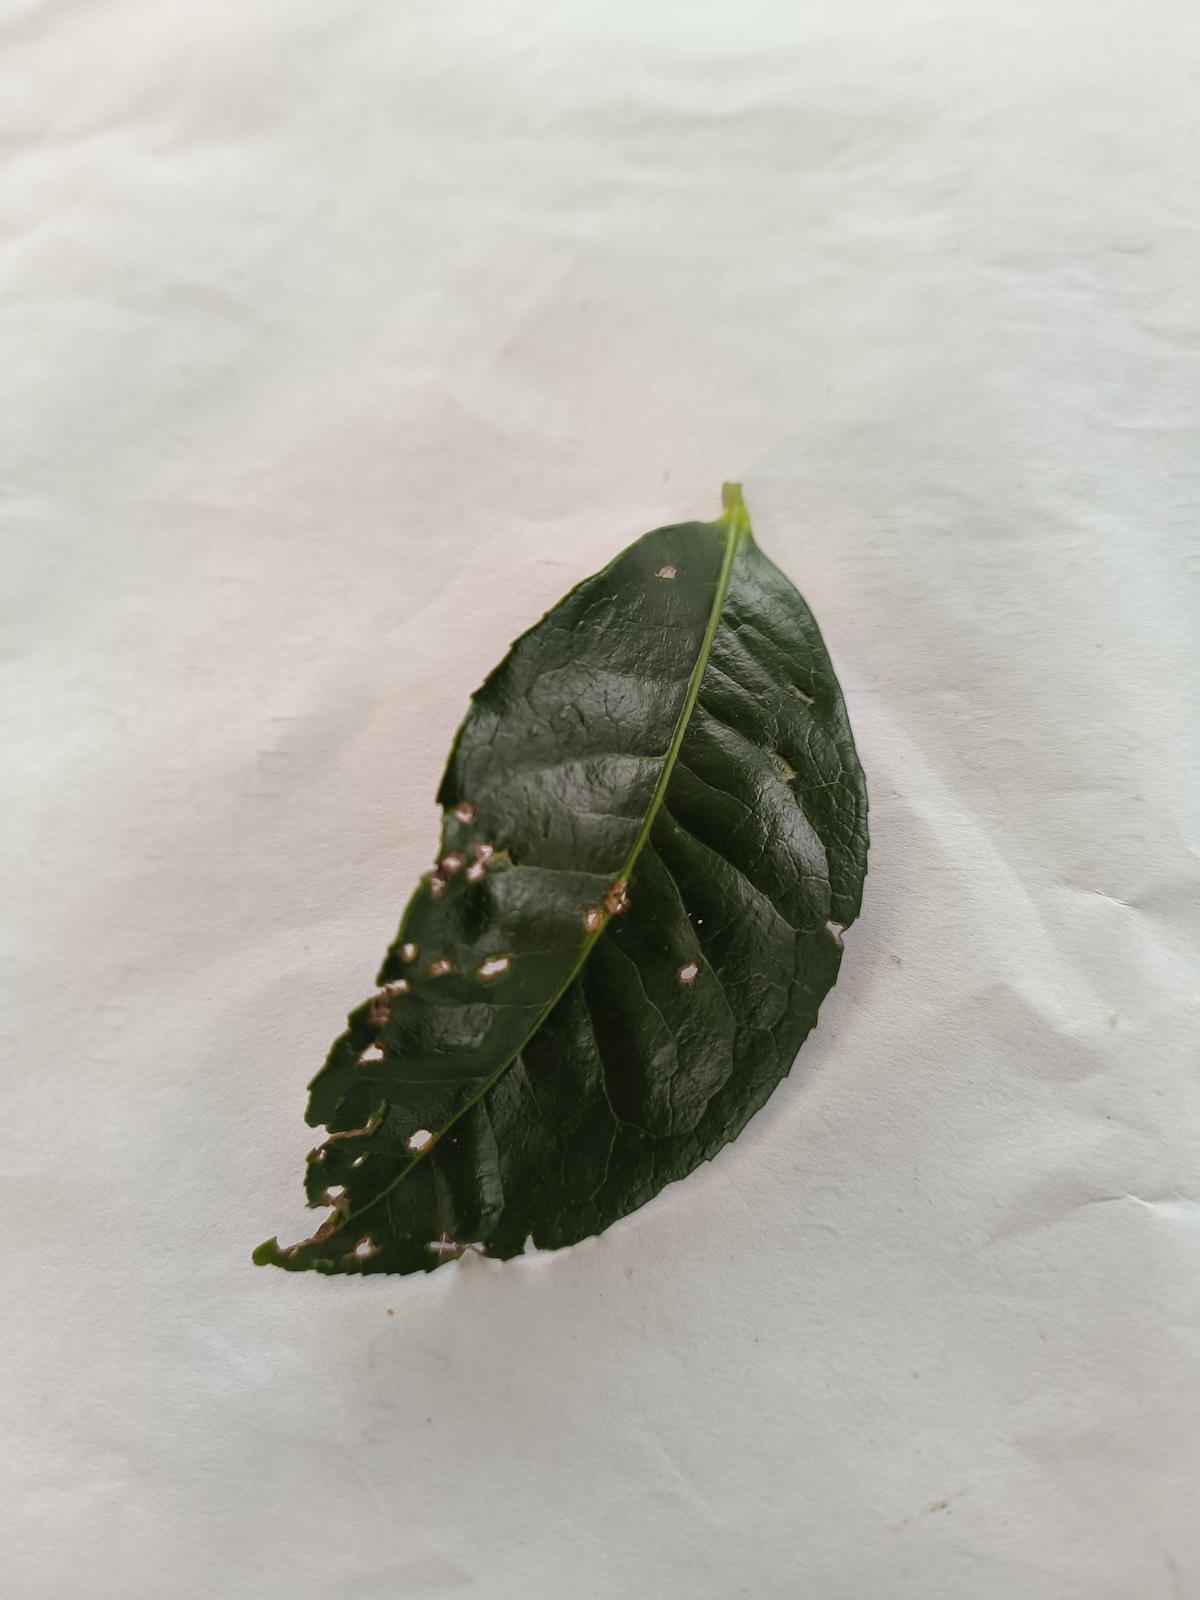
Label: Green mirid bug